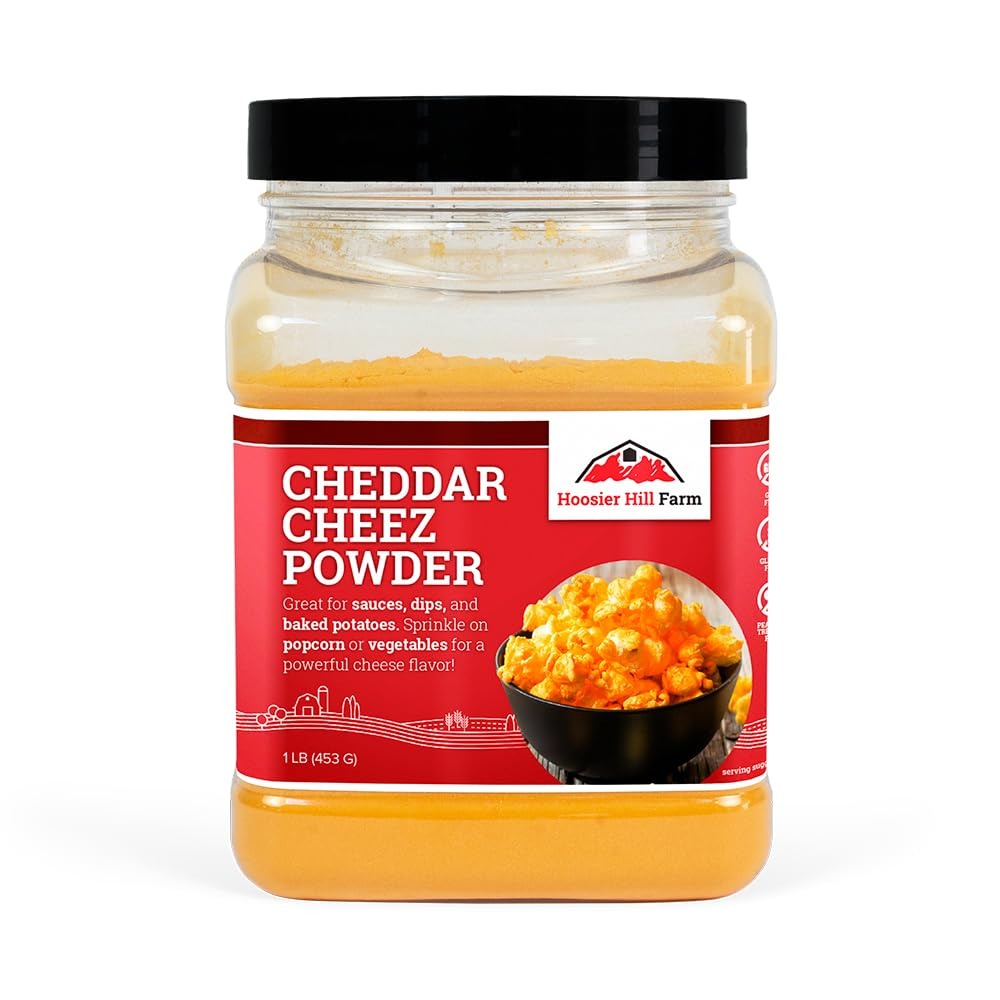
Item Name: Hoosier Hill Farm Cheddar Cheez Powder, 1LB (Pack 1)
Bullet Point 1: Add the delicious taste of cheddar to your snacks and meals.
Bullet Point 2: Cheddar Cheez Powder is the star ingredient behind the perfect mac and cheese. Once you try Cheddar Cheez Powder you'll never go back to the blue box again.
Bullet Point 3: How To Use: Sprinkle Cheddar Cheez Powder on baked potatoes, popcorn, french fries, and pasta dishes.
Bullet Point 4: Store in a cool, dry place. We do not recommend refrigeration or freezing of the powder.
Bullet Point 5: Product of the USA.
Bullet Point 6: Allergens: Contains milk.
Product Description: Add the delicious taste of cheddar to your snacks and meals. Cheddar Cheez Powder is the star ingredient behind the perfect mac and cheese. Once you try Cheddar Cheez Powder you'll never go back to the blue box again. Sprinkle Cheddar Cheez Powder on baked potatoes, popcorn, french fries, and pasta dishes. Store in a cool, dry place. We do not recommend refrigeration or freezing. Allergens: Contains MILK
Value: 16.0
Unit: Ounce

Price: 25.9